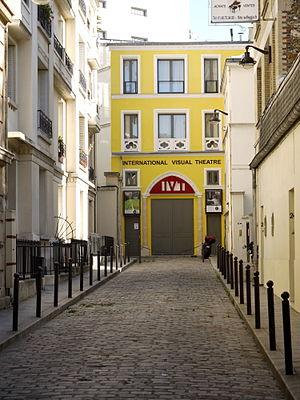
International Visual Theater à Paris 9ème arrondissement
IVT - International Visual Theatre est un lieu culturel emblématique de la culture Sourde, constitué en trois pôles : un théâtre, un centre de formation et une maison d'édition.
La cité Chaptal est une voie du 9ᵉ arrondissement de Paris, en France.